Tony Peña (pitcher)

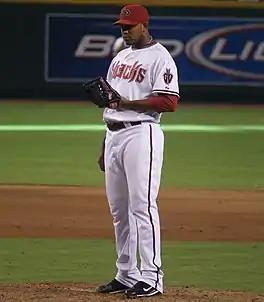
Peña with the Arizona Diamondbacks in 2008

Ramon Antonio Peña (born January 9, 1982), is a Dominican former professional baseball pitcher. He played in Major League Baseball (MLB) with the Arizona Diamondbacks and Chicago White Sox, and in the Chinese Professional Baseball League (CPBL) for the Chinatrust Brothers